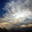
Label: cloud